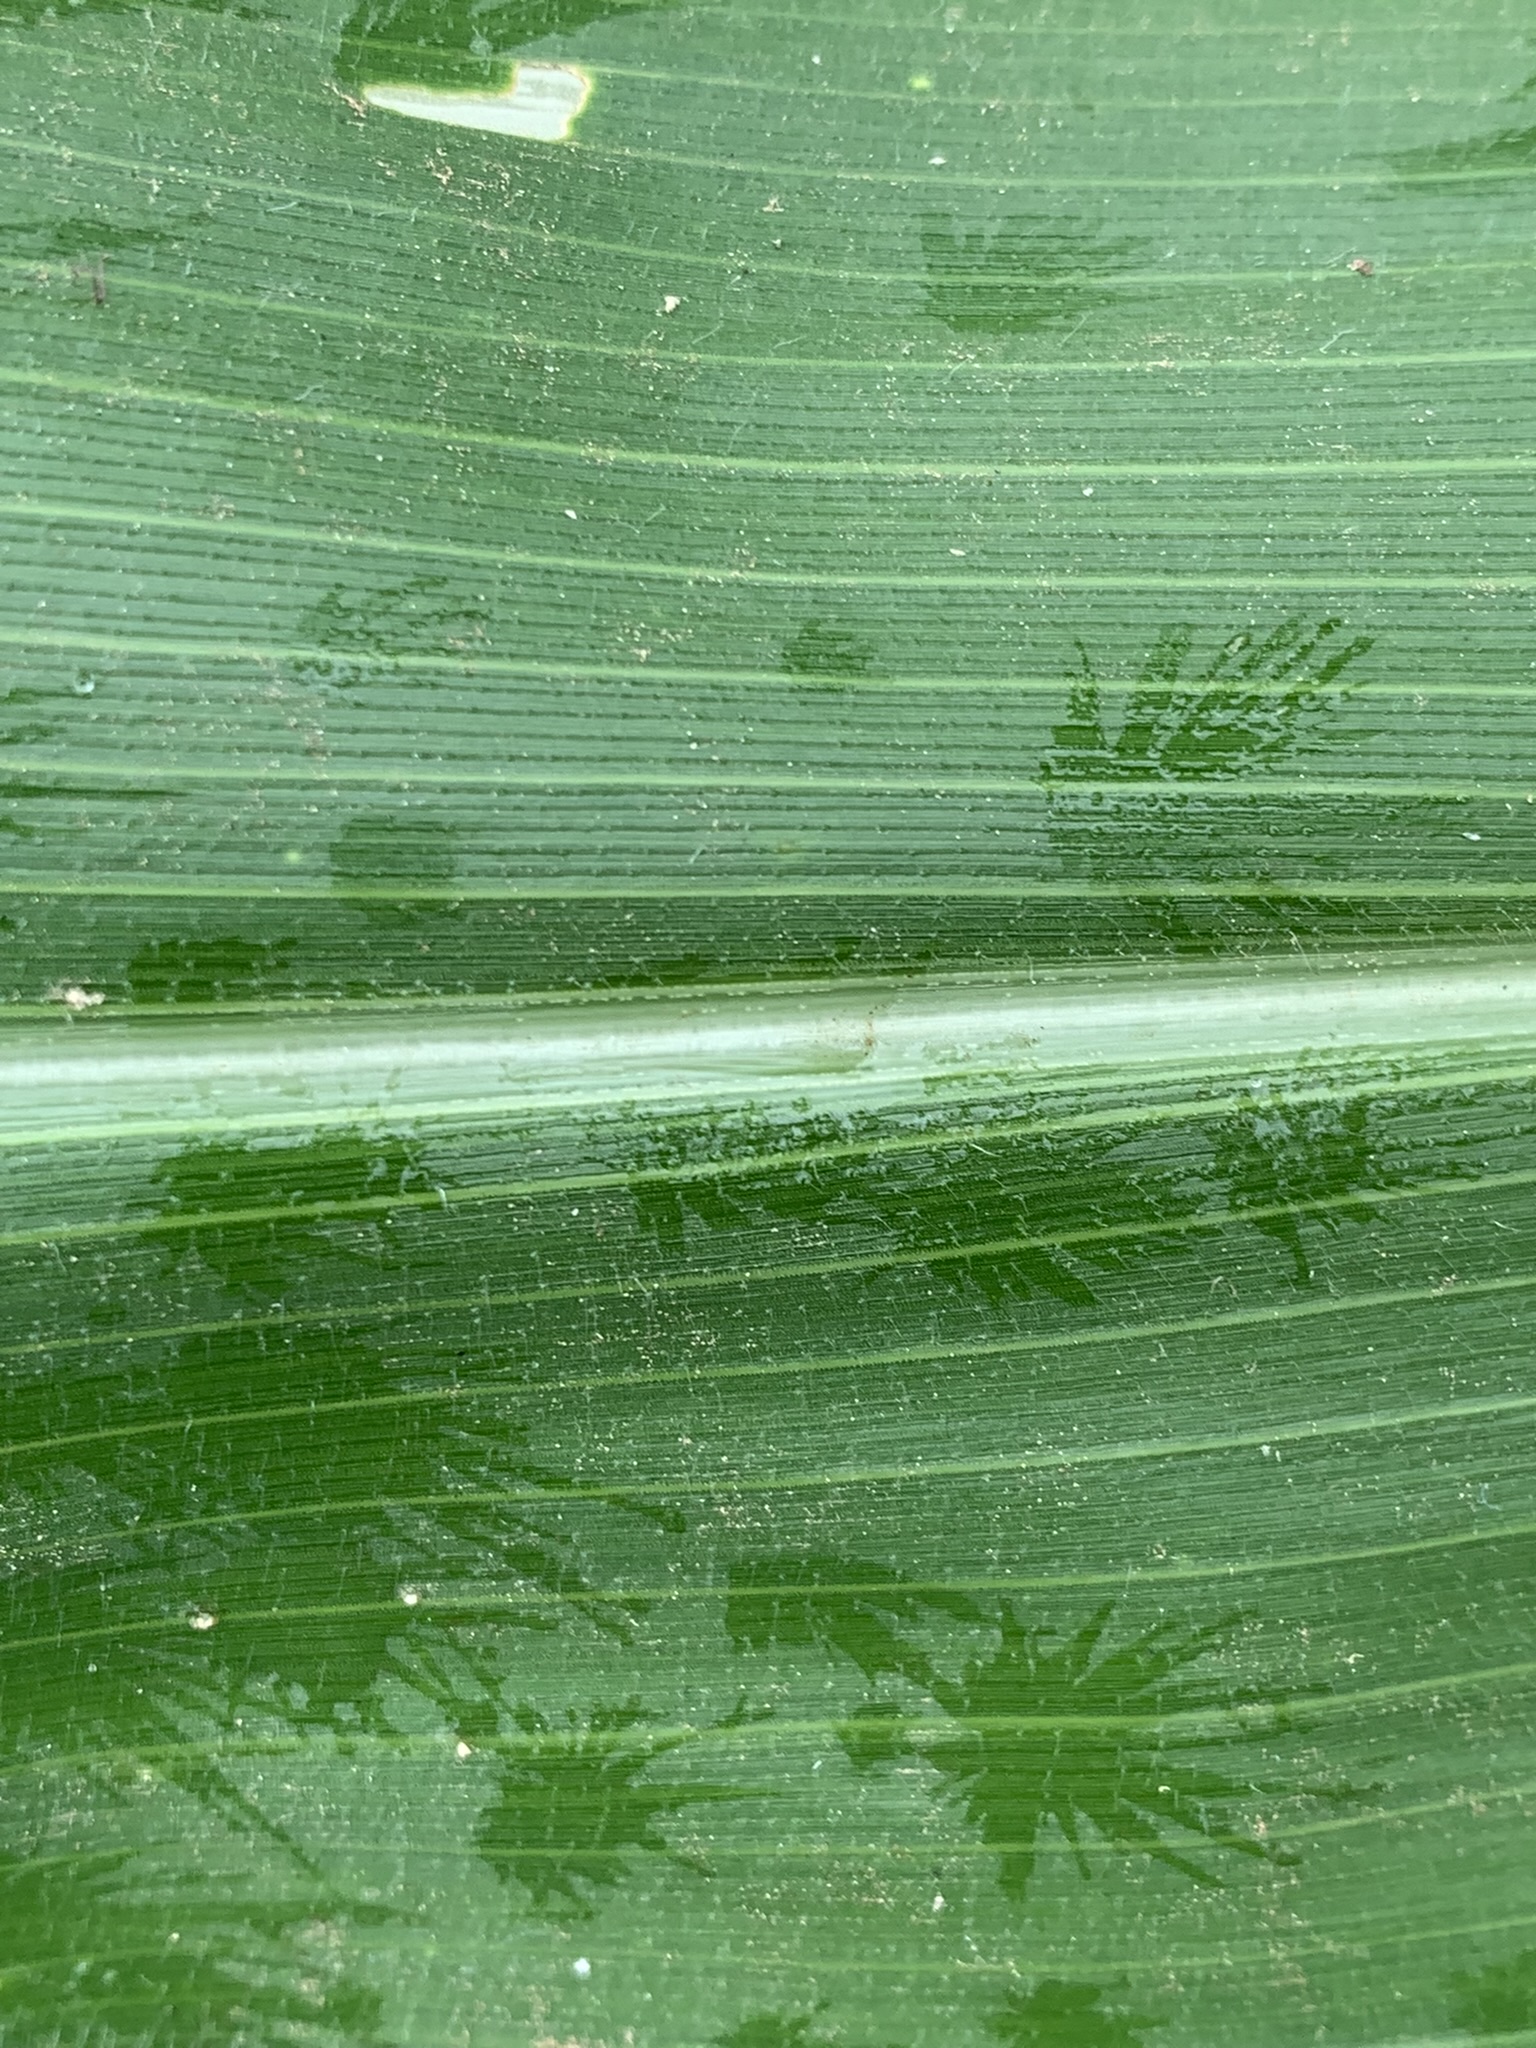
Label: Healthy